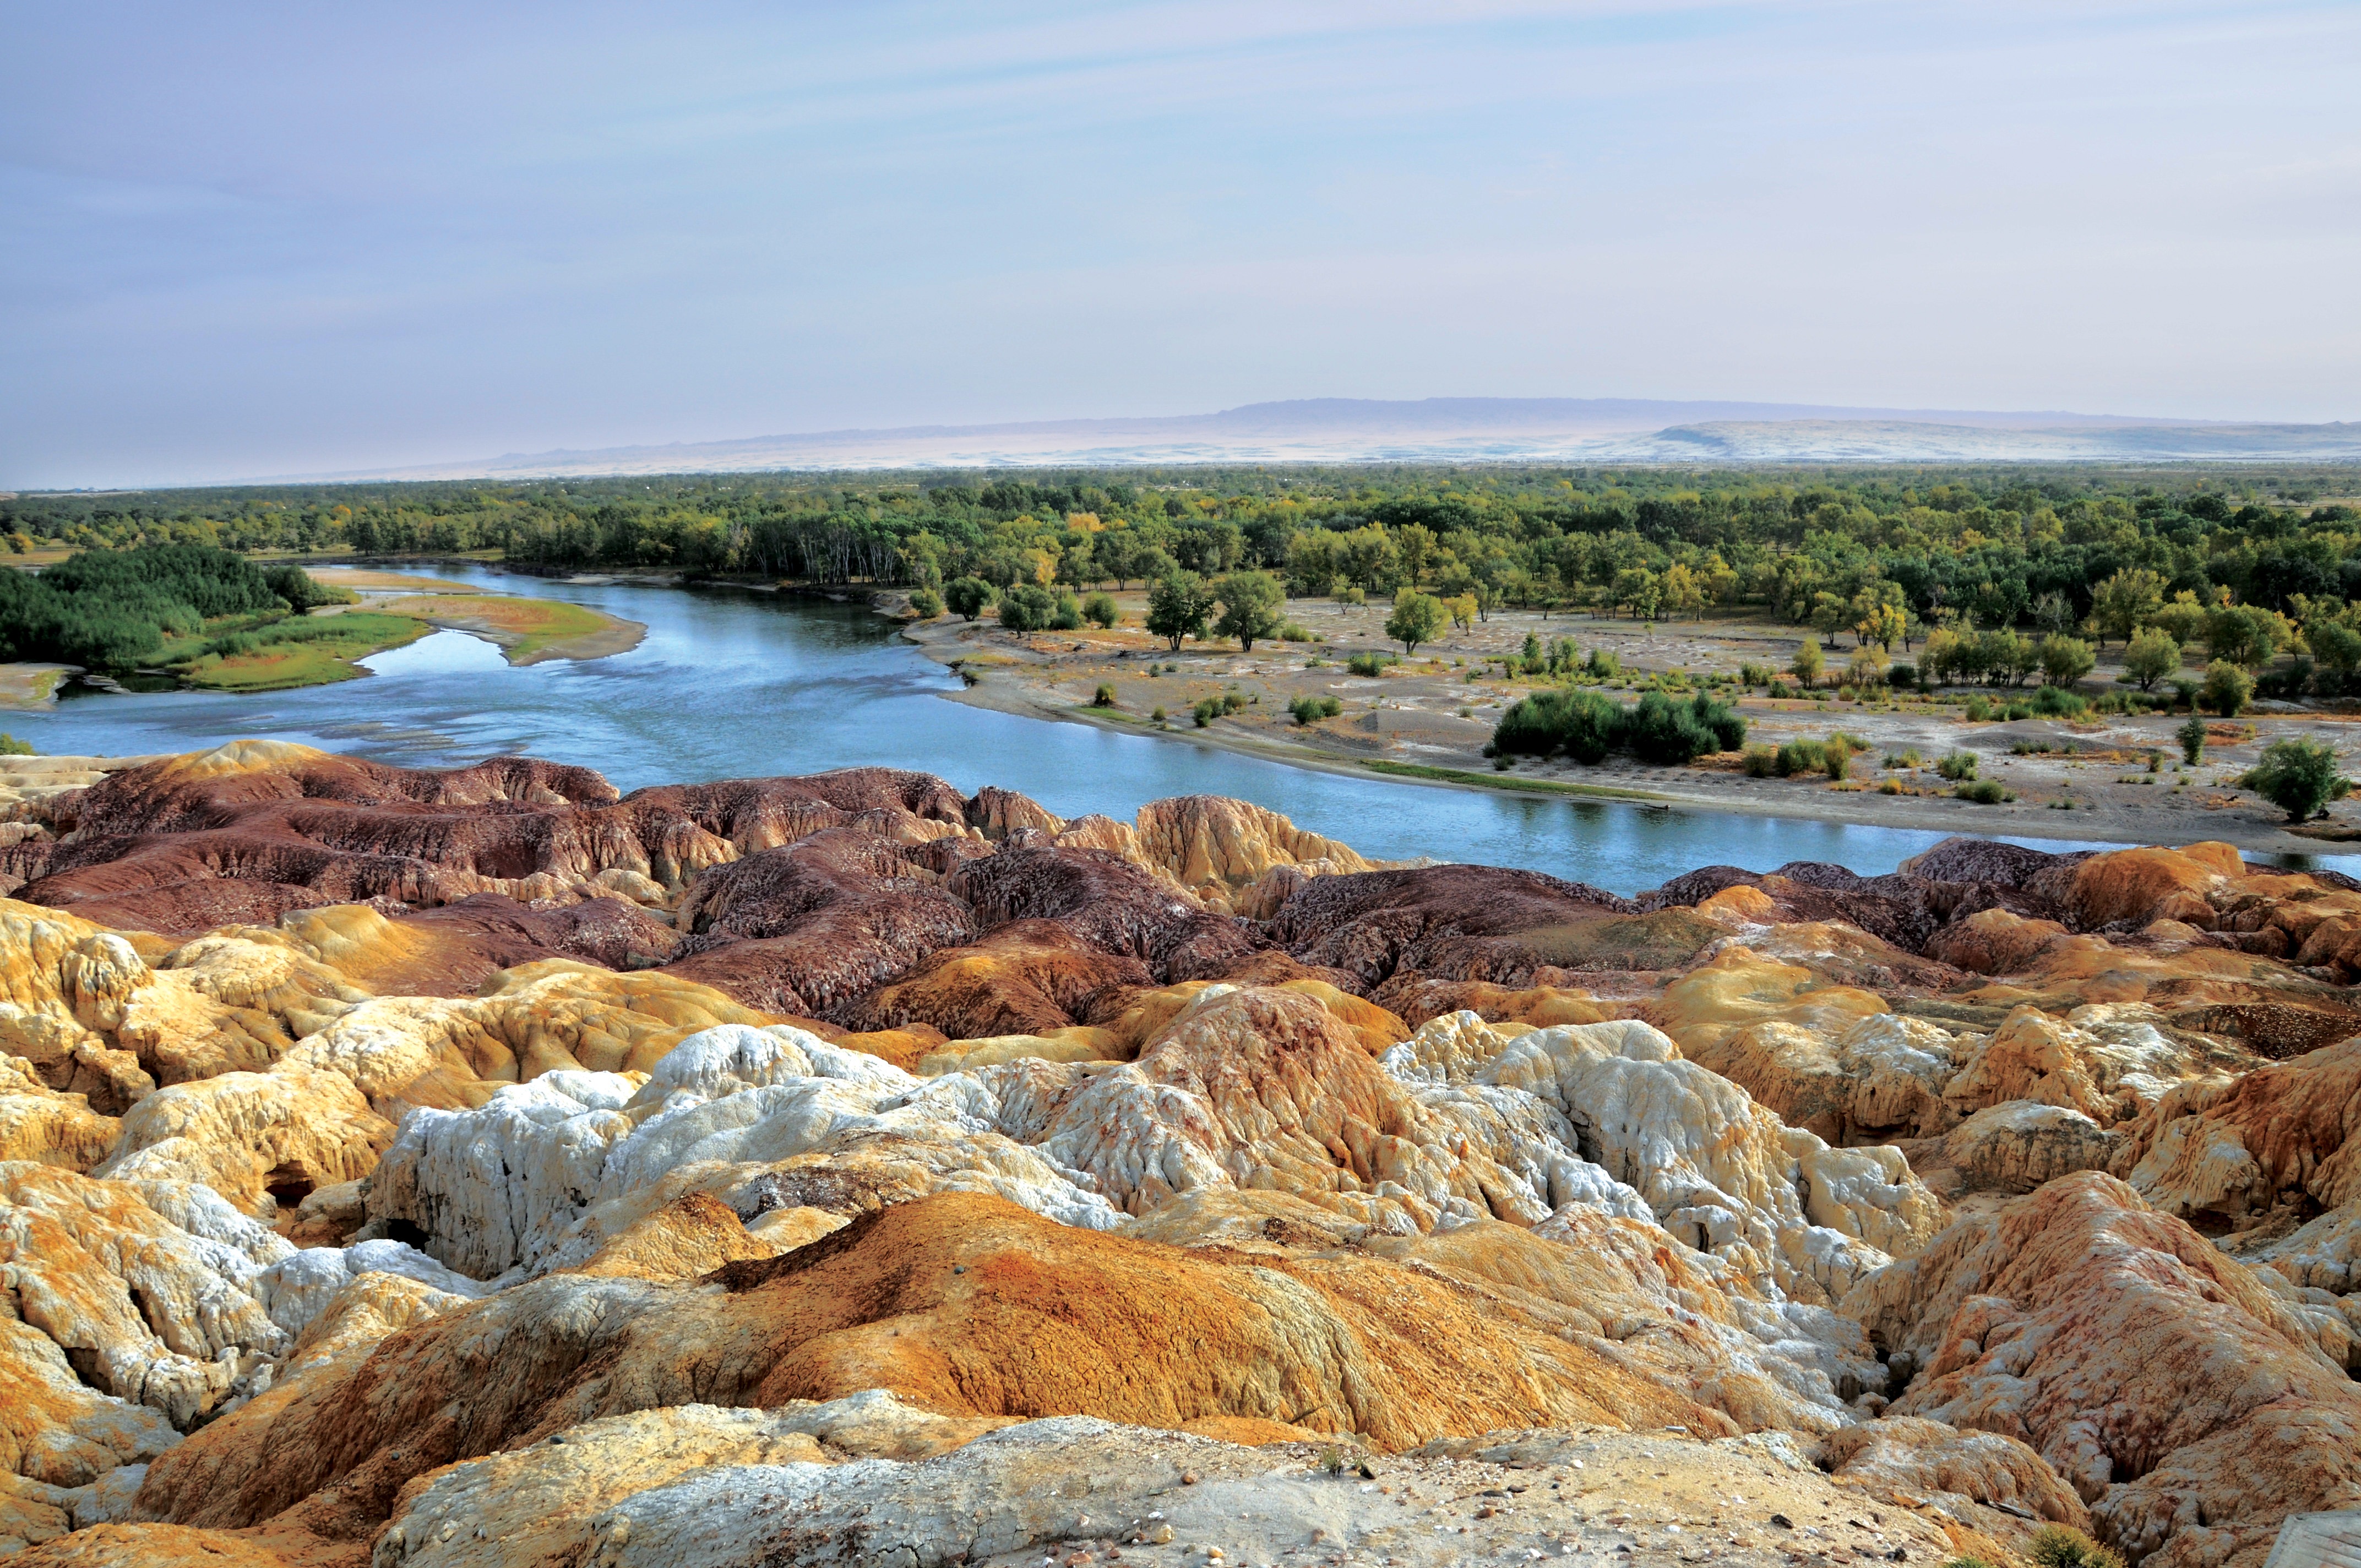
landscape, coast, water, rock, wilderness, sky, ground, river, formation, colorful, national park, geology, badlands, escarpment, china, khaki, ecosystem, the scenery, nature reserve, in xinjiang, state park, ecoregion, shrubland, colorful hill, plant community